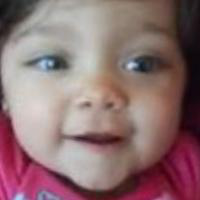
Age group: age 01-10